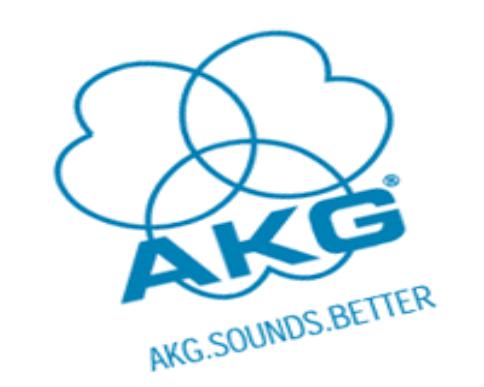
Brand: AKG
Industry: Electronic